Coringa Wildlife Sanctuary

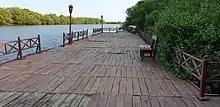
Riverfront development along Koringa river

The sanctuary possesses a wide variety of birds, because of the feed available in the backwaters of the mangrove forest. During low tide, some of the areas are exposed (elevated mud flats) having small fishes, shrimps and mollusks. These attract avifauna for feeding. Some critically endangered species like the white-backed vulture and the long billed vulture are present in the sanctuary. The painted stork, Oriental white ibis, ferruginous pochard found in the sanctuary are near threatened species, and spot-billed pelican is a vulnerable species. Significant populations of waders and mangrove birds are also present. Altogether, more than 120 species of birds have been reported and among them some of the commonly found birds in the sanctuary are: